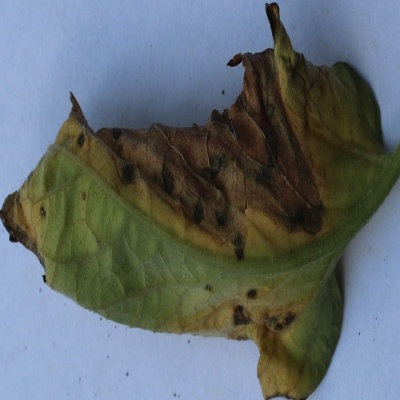
Crop: Tomato
Condition: verticulium wilt